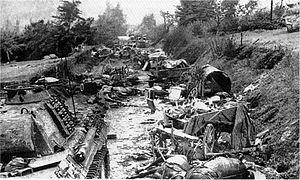
Le couloir de la mort est le nom donné à la fin de la bataille de Normandie à un étroit passage entre Saint-Lambert-sur-Dive et Chambois dans le nord-est de l'Orne.